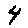
Label: 4